Question: What is around the girl's neck?
Tambaya: Me yake wuyan yarinyar?
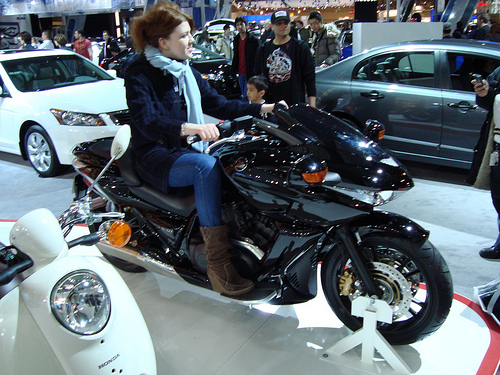
Answer: A scarf.
Amsa: Dankwali.